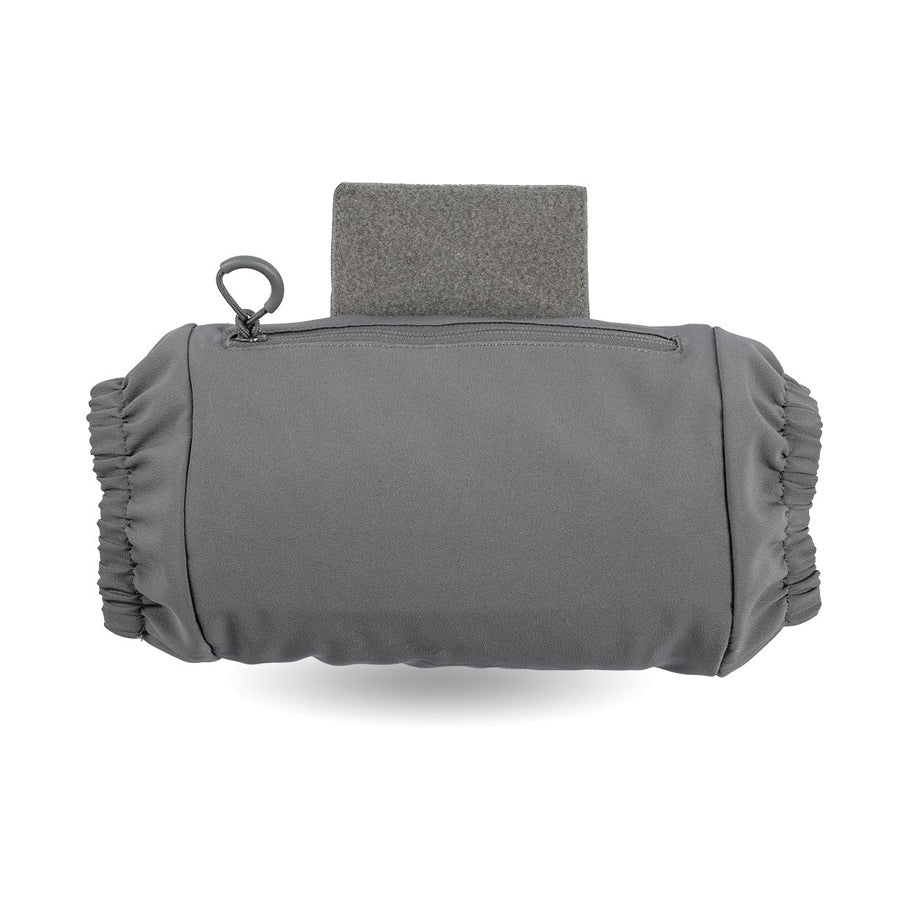
Eberlestock Recon Handwarmer
Keeping your hands warm without wearing gloves and losing fine motor dexterity was the main goal of the Recon Handwarmer. The handwarmer attaches to the bottom of the Recon Modular Bino Harness and keeps your hands optimally positioned for comfort while sitting or standing. Additional air activated hand warmers can be kept in the front zipper pouch where an included waist belt is stored to be able to use the handwarmer independently from the Recon.
Brand: Eberlestock
Category: Apparel & Accessories > Clothing Accessories > Hand Muffs